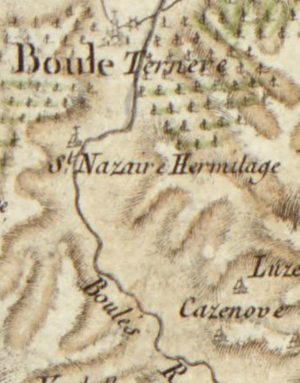
Extrait de carte Cassini montrant St Nazaire de Barbadell comme ermitage
L'église Saint-Nazaire de Barbadell est une église catholique désaffectée de styles préroman et roman située à Bouleternère, dans le département français des Pyrénées-Orientales.